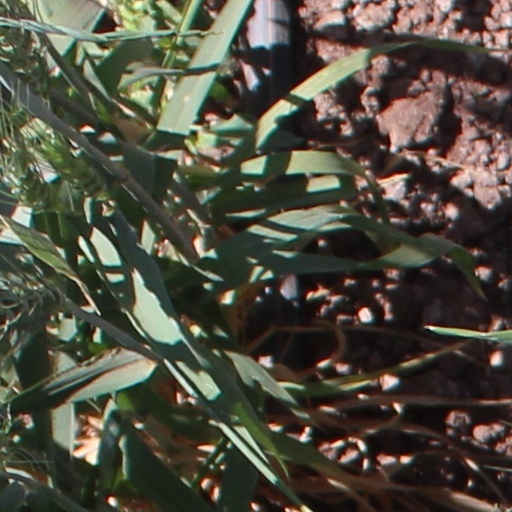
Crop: wheat